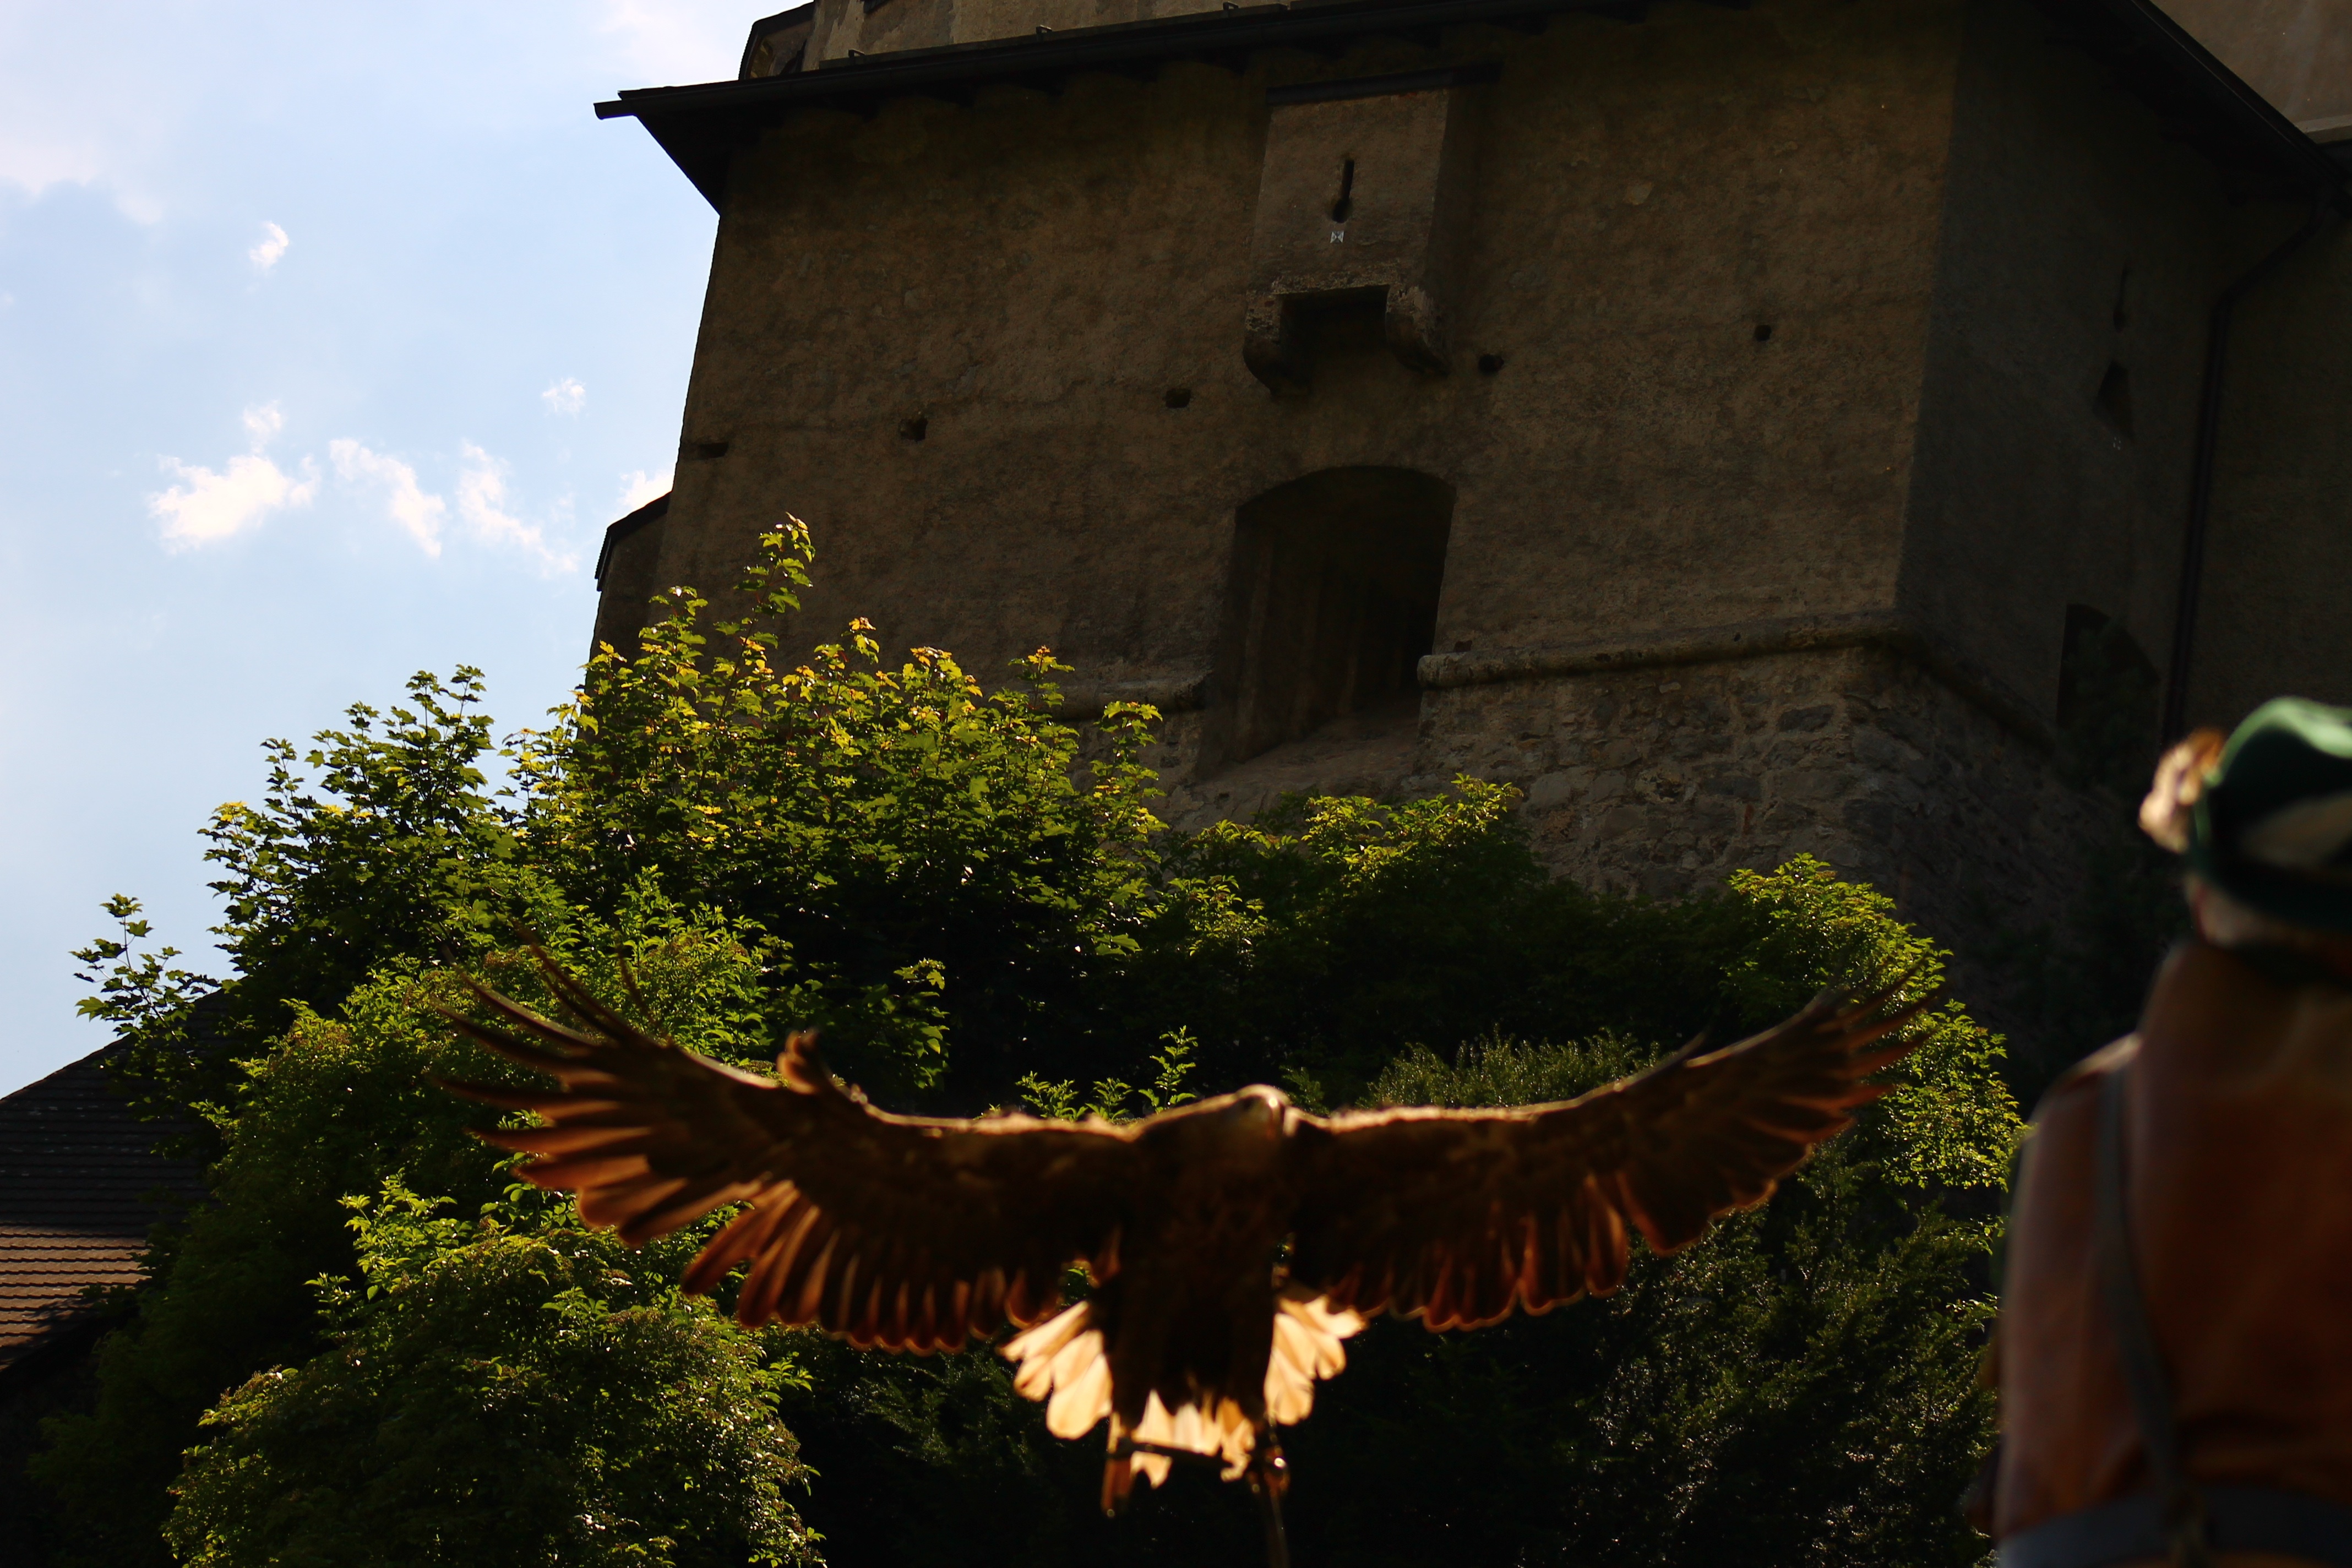
cool image, cool photo